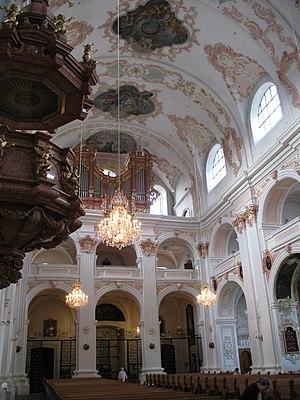
L'ancienne église des Jésuites ou église Saint-François-Xavier est une église catholique baroque, sise dans la vieille ville de Lucerne en Suisse alémanique. Construite de 1666 à 1677, elle est dédiée au grand missionnaire de la Compagnie de Jésus, saint François-Xavier, et faisait partie de l'ancien collège jésuite. C'est un chef d'œuvre de l'art baroque, notamment par ses stucs.